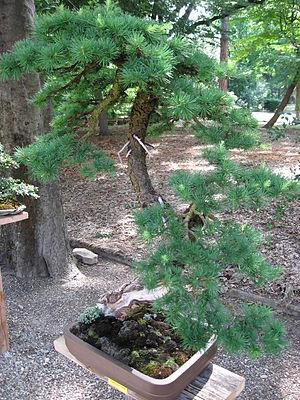
Le Mélèze d'Europe, ou Mélèze commun est une espèce d'arbre du genre Larix et de la famille des Pinaceae. Il est parfois appelé Pin de Briançon.